Nepenthes rajah

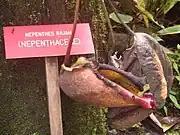
Plant on display at the Kinabalu "Mountain Garden"

Another species, "Culex shebbearei", has been recorded as an infaunal organism of "N. rajah". The original 1931 record by F. W. Edwards is based on a collection by H. M. Pendlebury in 1929 from a plant growing on Mount Kinabalu. However, Tsukamoto notes that in light of new information on these species, "it seems more likely to conclude that the species ["C. rajah"] is a new species which has been misidentitied as "C. shebbearei" for a long time, rather than to think that both "C. shebbearei" and "C. rajah" n. sp. are living in pitchers of "Nepenthes rajah" on Mt. Kinabalu".